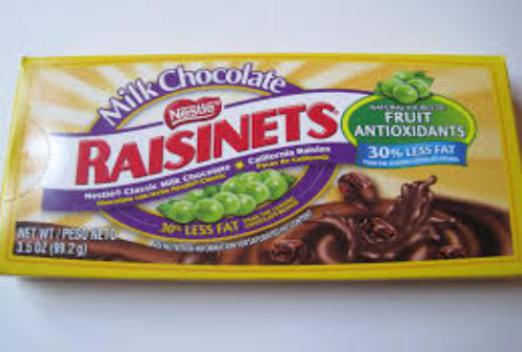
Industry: Food